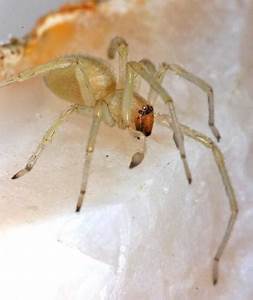
Label: ragno